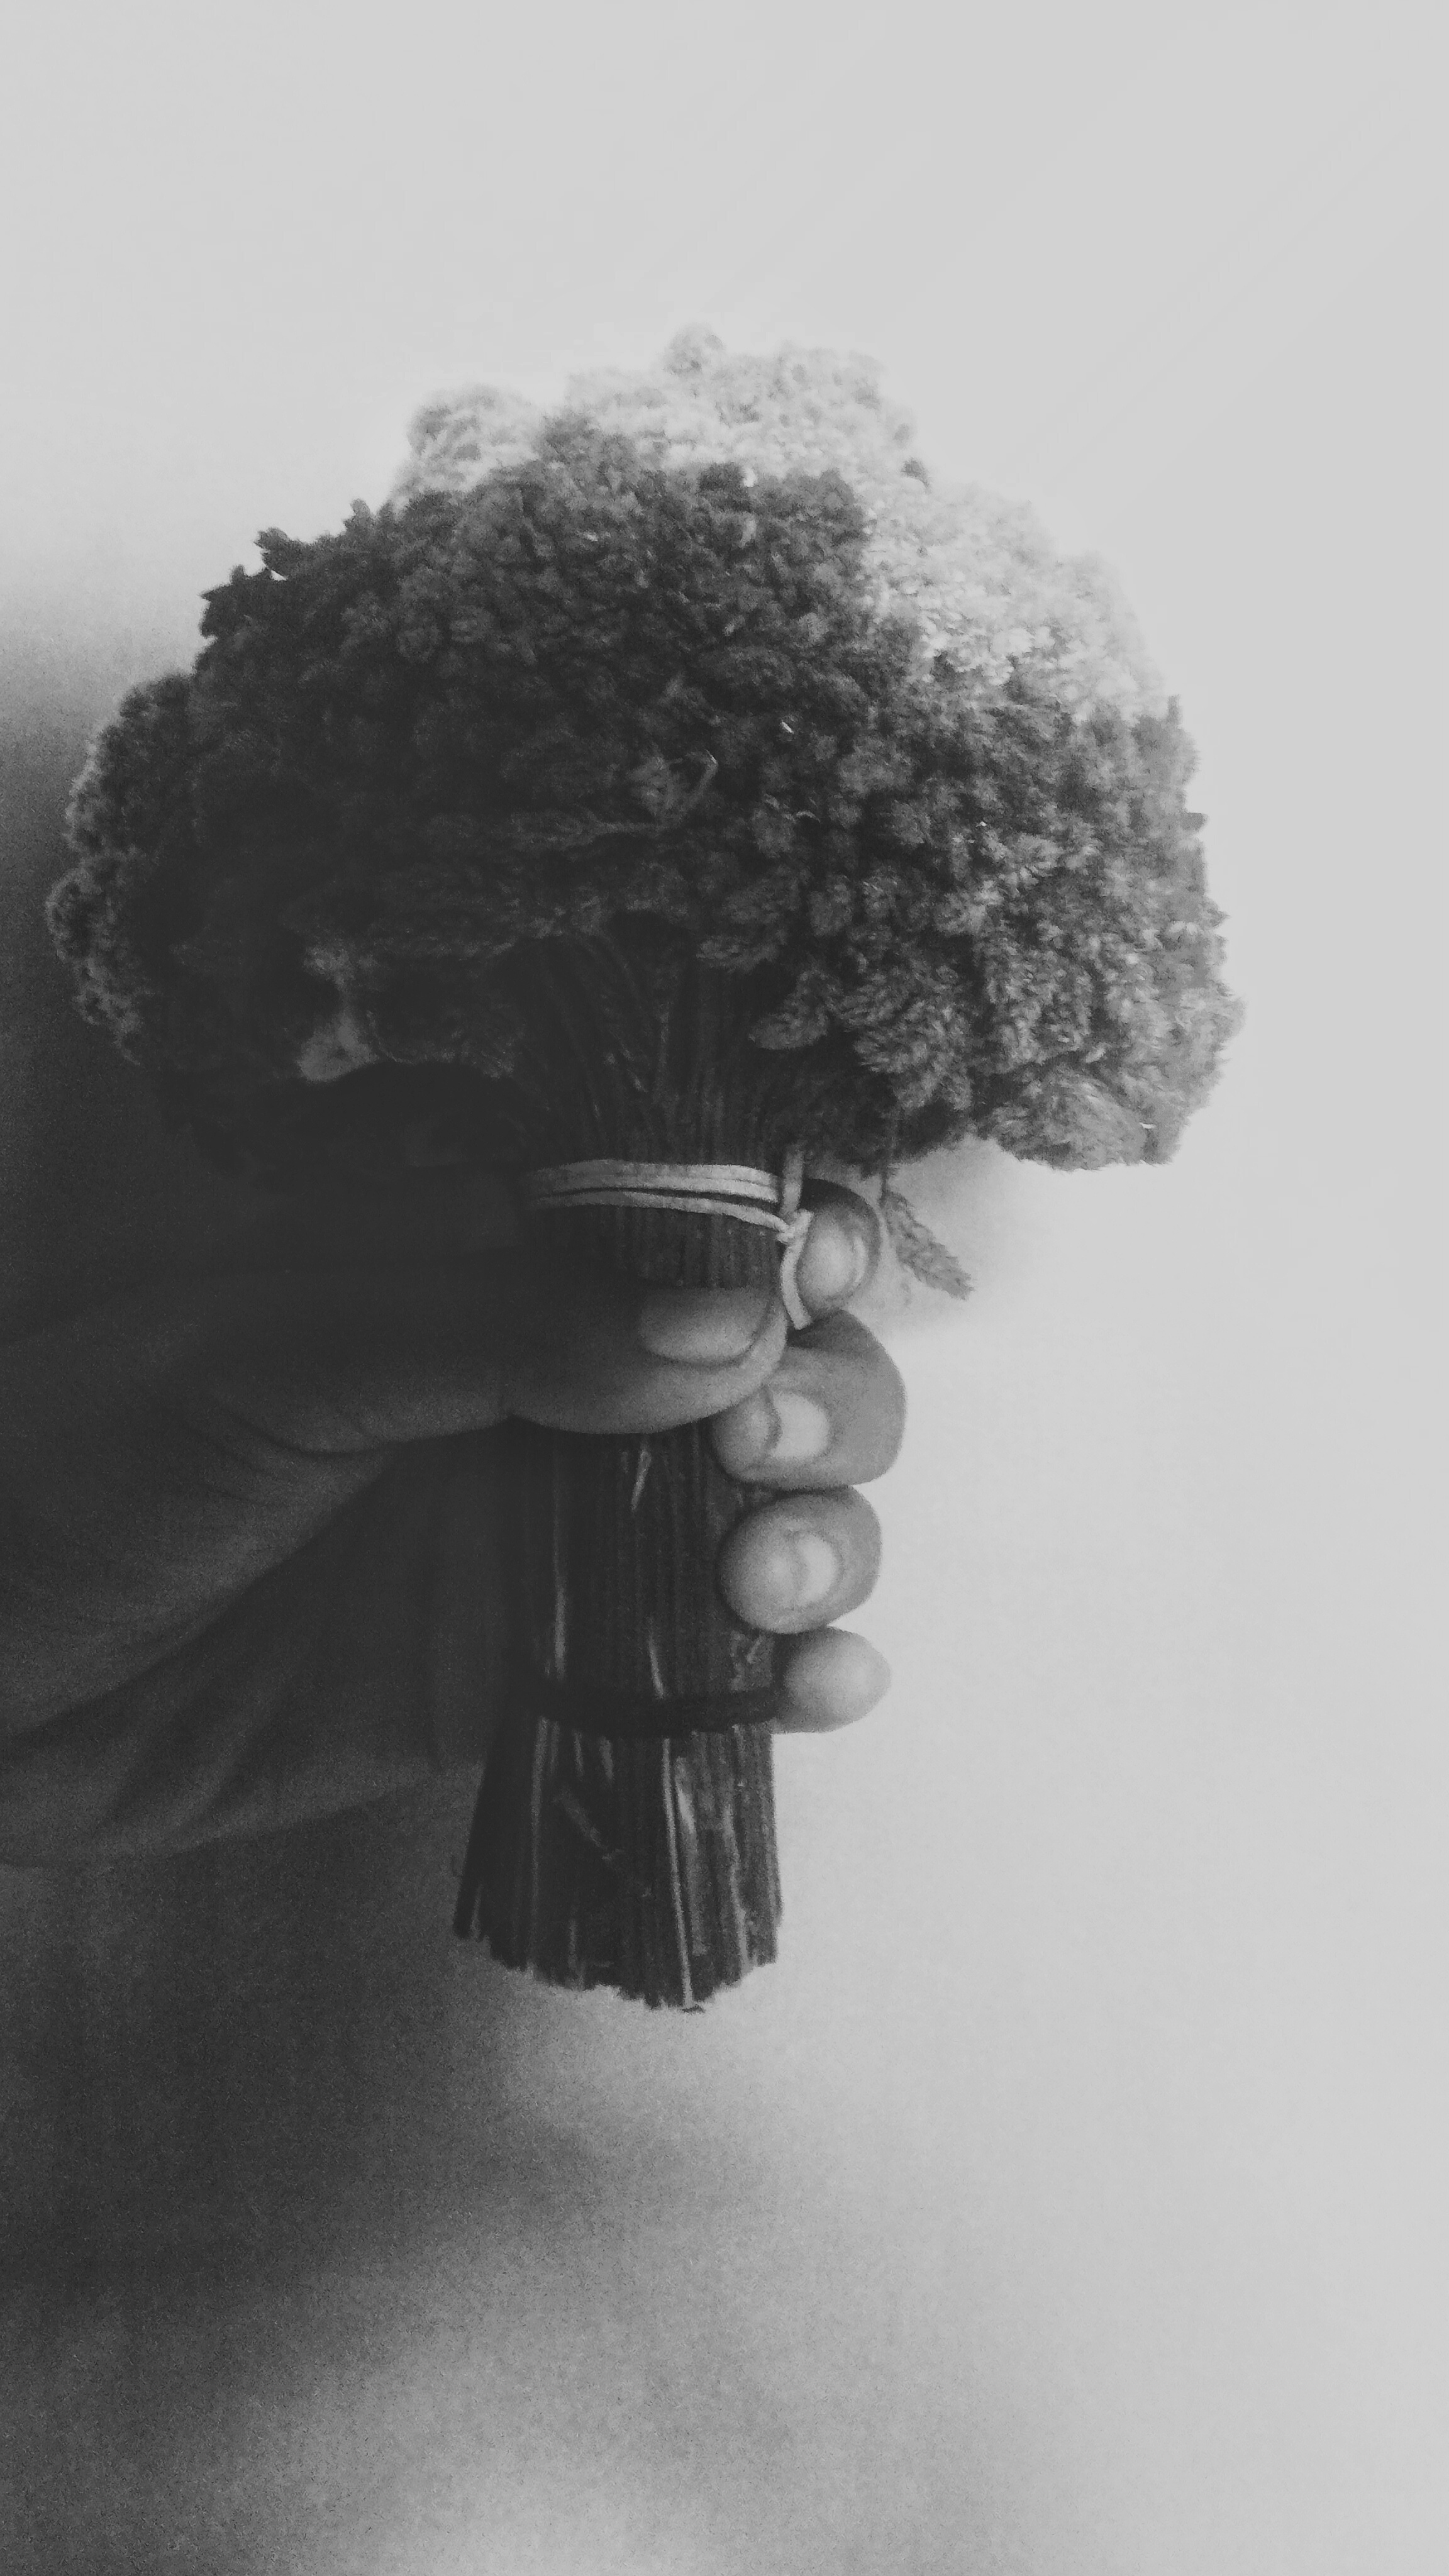
black and white, white, photography, black, monochrome, close up, sketch, drawing, head, photograph, shape, monochrome photography